2019 Los Angeles Unified School District teachers' strike

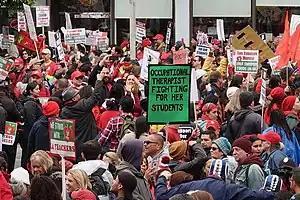
Educators in Little Tokyo during the second day of the strike.

More than 30,000 public-school teachers of the Los Angeles Unified School District (LAUSD) went on strike from January 14 to 22, 2019. Protesting low pay, large class sizes, inadequate support staffs of nurses and librarians, and the proliferation of charter schools, the teachers went on strike for the first time in the district in 30 years. The strike was authorized by United Teachers Los Angeles (UTLA).